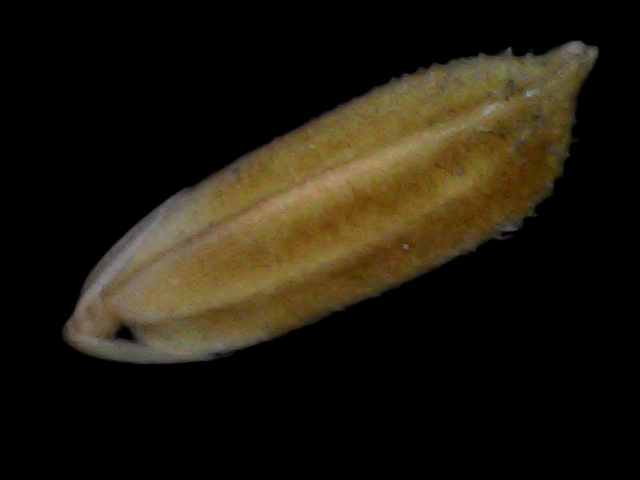
Rice variety: Bd56